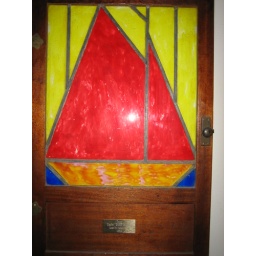
This door is more expensive than a house in Houston